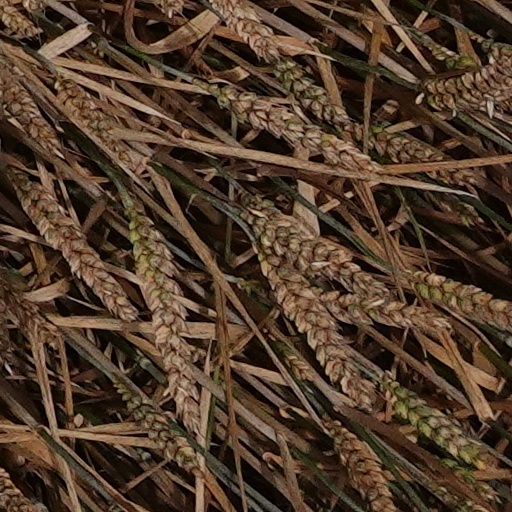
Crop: wheat